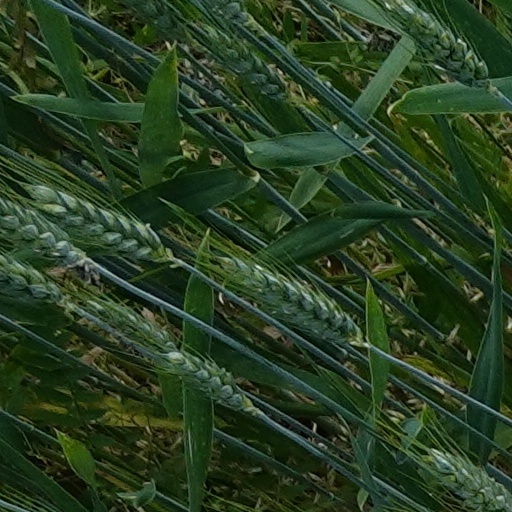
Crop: wheat